Bill Warner (American football)

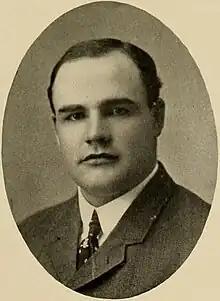
Warner in 1906

William Jay Warner (January 24, 1881 – February 12, 1944) was an American football player and coach. Warner graduated from Cornell University in 1903 and was a member of the Sphinx Head Society. He was elected to the College Football Hall of Fame in 1971.